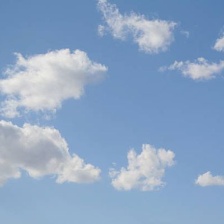
Cloud type: Cirrocumulus